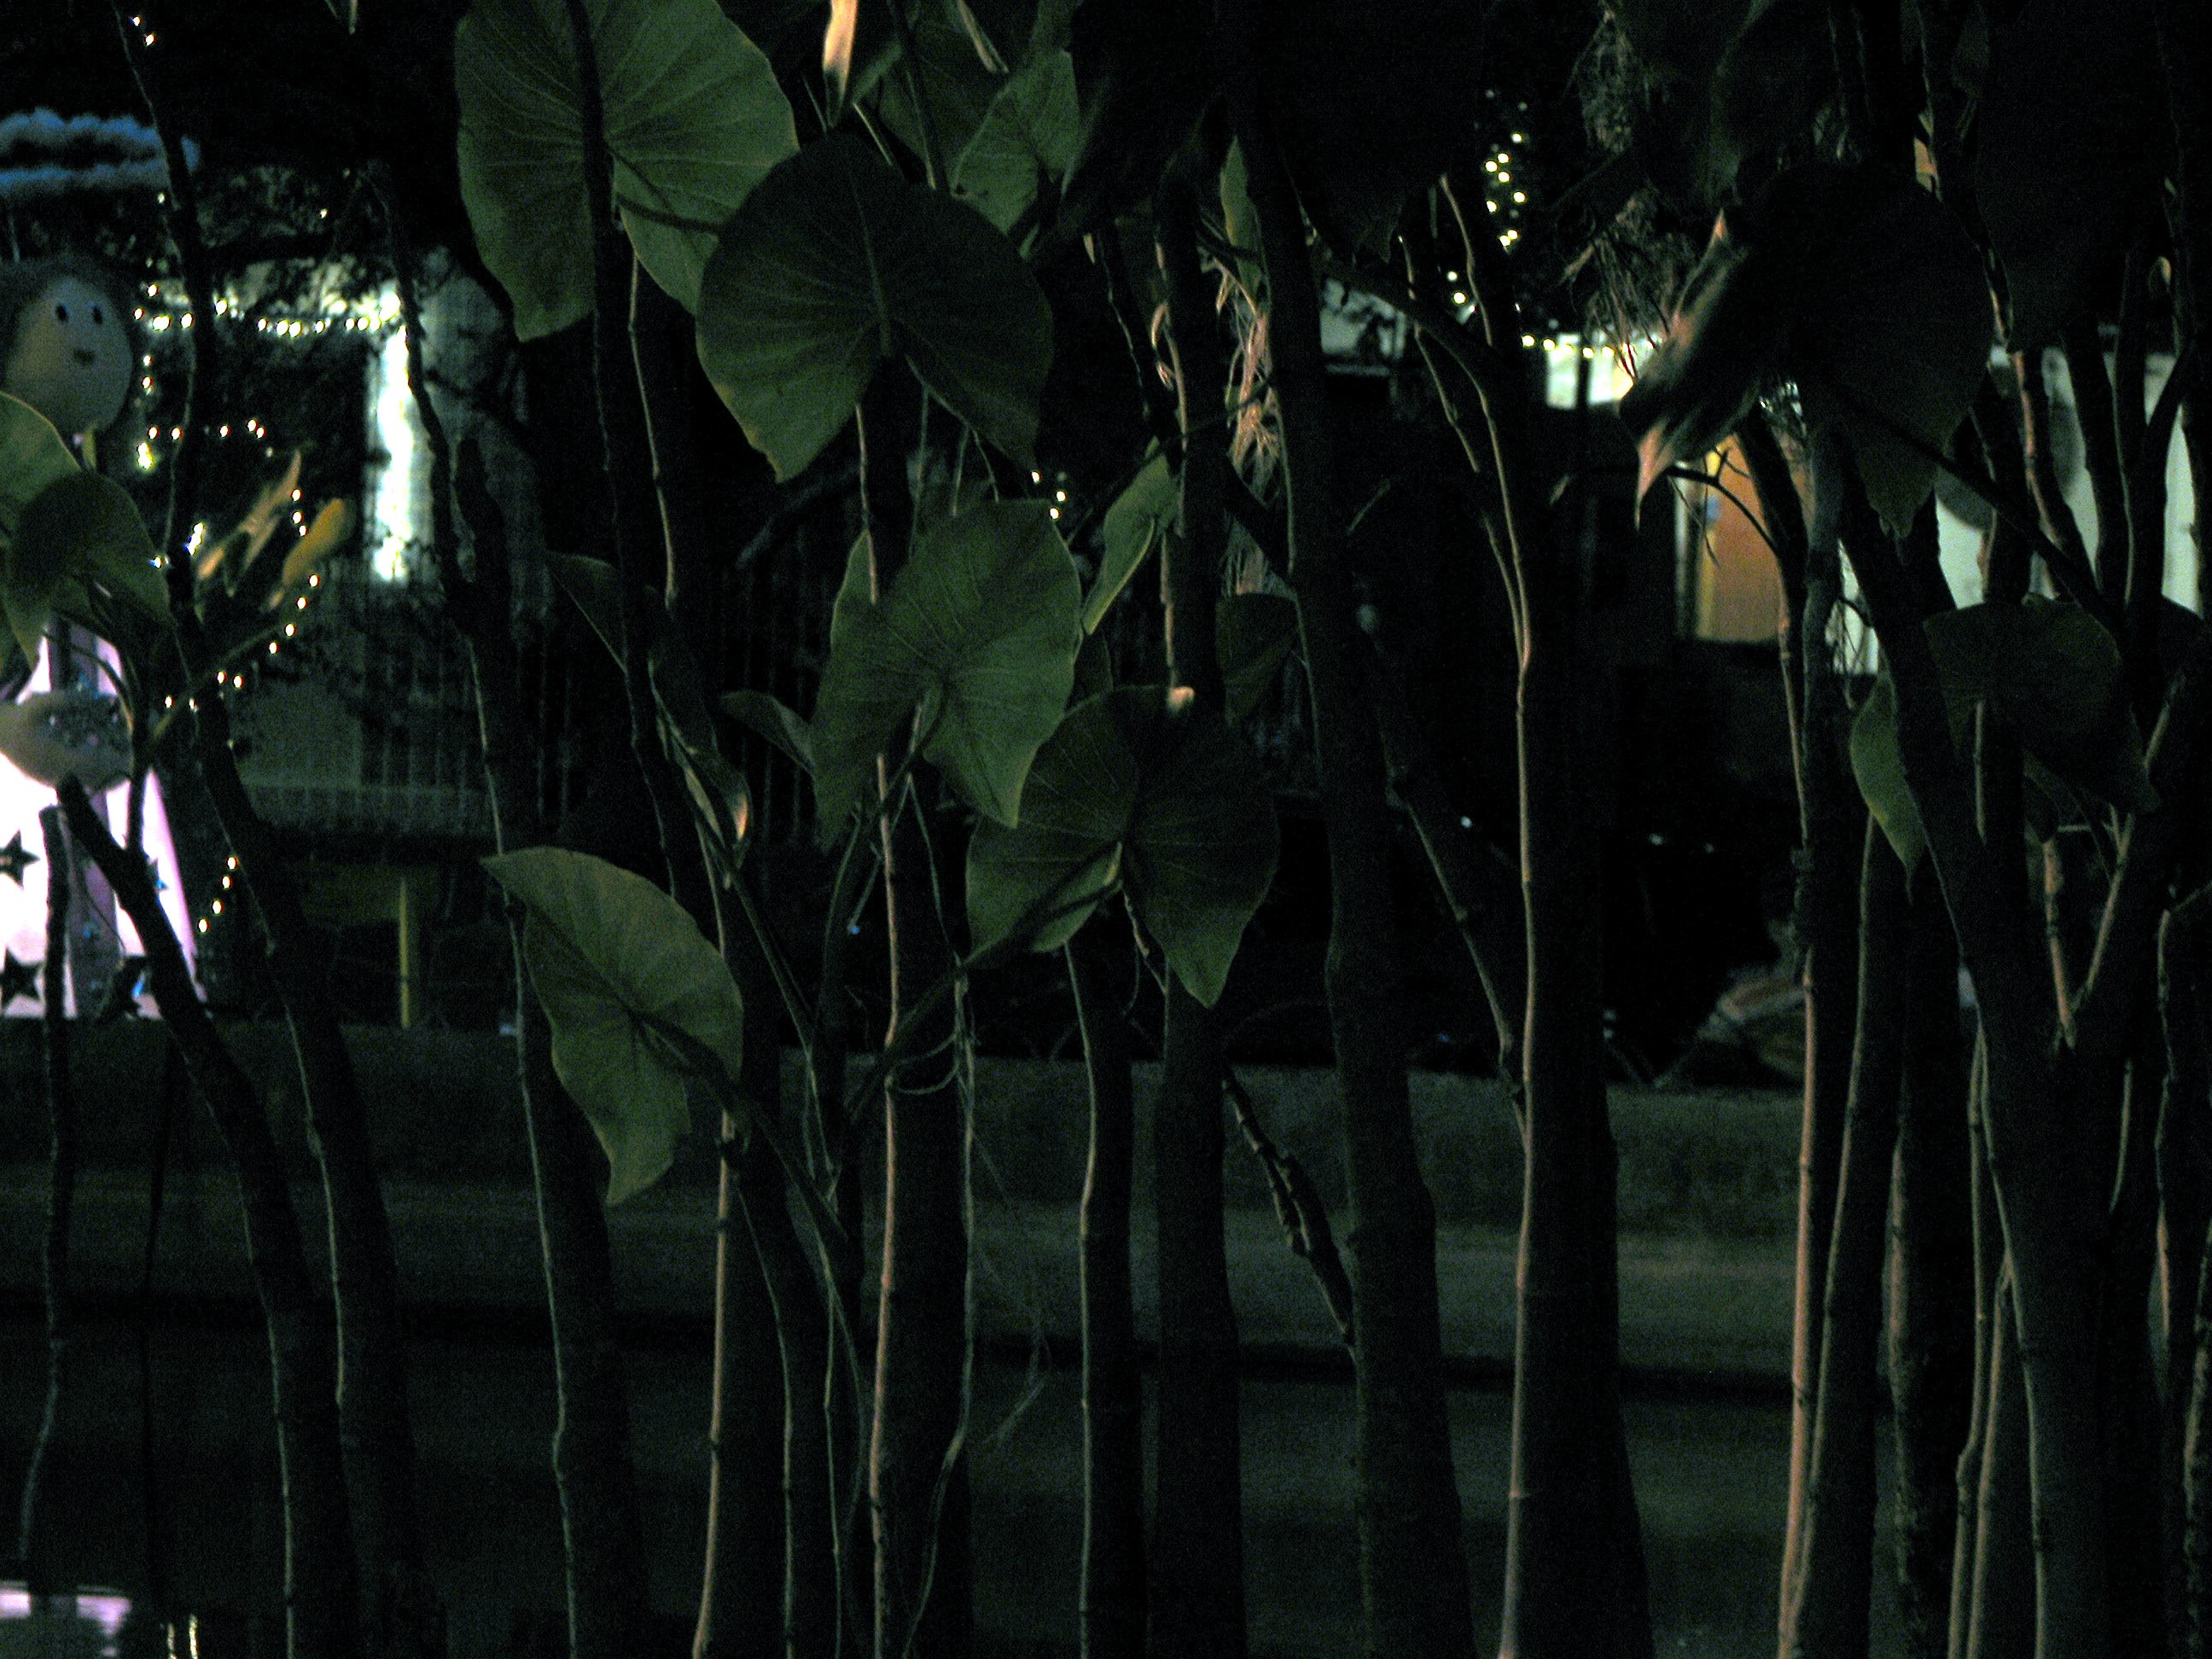
water, light, night, sunlight, pond, darkness, christmas, plants, 2008, newyear, agua, plantas, lagoa, midnight, natal, screenshot, pra adecasaforte, computer wallpaper